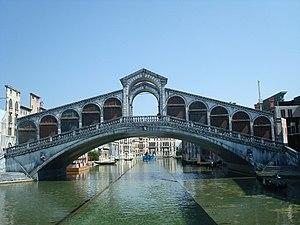
Italie en miniature (Rimini)- Circuit de venise miniature, le pont du Rialto
Italia in miniatura est un parc de miniatures situé à Viserba, à Rimini, dans la région d’Émilie-Romagne en Italie.